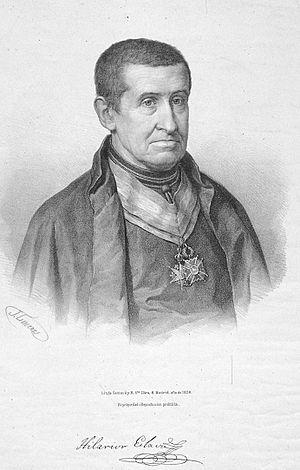
Miguel Hilarión Eslava est un compositeur et un musicologue espagnol, grand défenseur de l'opéra espagnole.